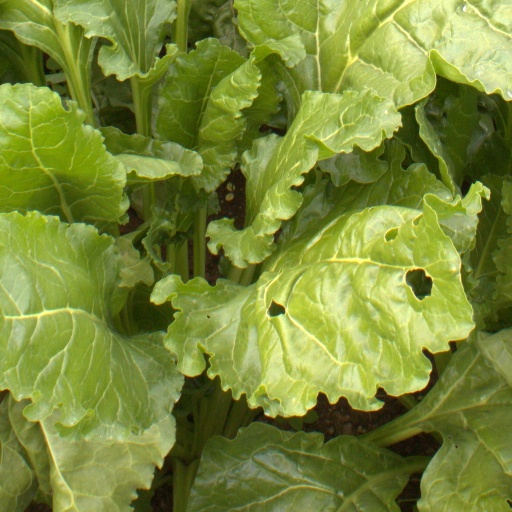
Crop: sugar beet